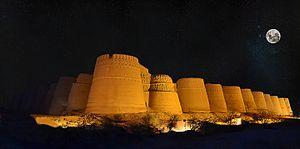
Le fort de Derawar est une grande forteresse carrée à Bahawalpur dans la province du Pendjab au Pakistan. Les quarante bastions de Derawar sont visibles sur des kilomètres dans le désert du Cholistan. Les murs ont une circonférence de 1 500 m et s'élèvent sur 30 m de haut.